Answer in natural language. How many SideTables are visible in the scene? Choose between the following options: 4, 1, 2, 3 or 0
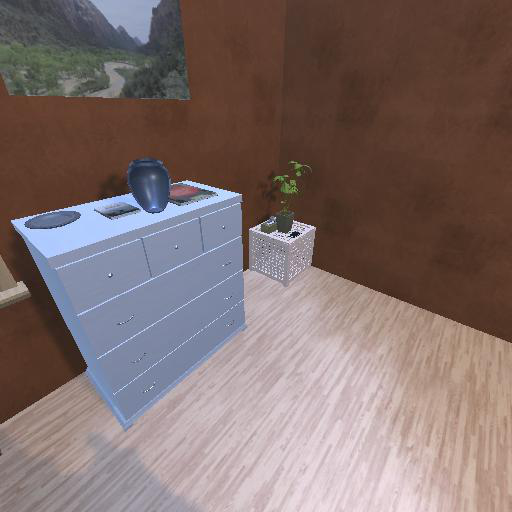
<answer>1</answer>